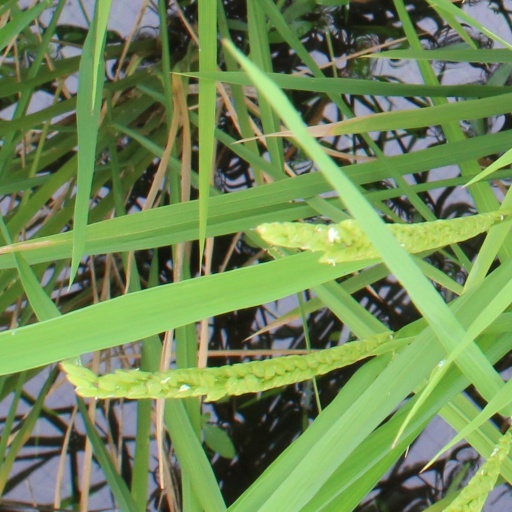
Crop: rice